Spacecraft naming

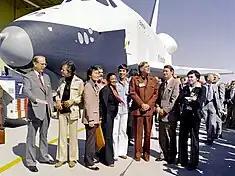
NASA administrators watch the rollout of "Enterprise" along with the "Star Trek" cast.

Originally to be named "Constitution" and unveiled on Constitution Day, September 17, 1976, a letter-writing campaign by Trekkies to then President Gerald Ford asked that the orbiter be named after the Starship "Enterprise", featured on the television show "". Although Ford did not mention the campaign, instead saying he was "partial to the name" "Enterprise", he directed NASA officials to change the name.